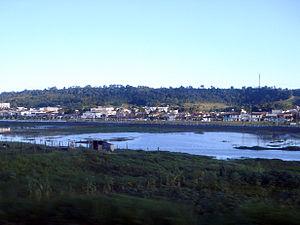
São Miguel dos Campos est une municipalité brésilienne dans l'État de l'Alagoas.